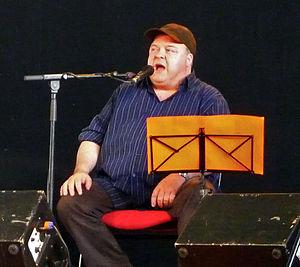
Laurent Jouin avec le groupe Toud'Sames au Printemps de Chateauneuf en avril 2009
Le kan ha diskan, que l'on peut traduire par « chant et contre-chant », « chant et re-chant » ou « chant et déchant », est, en Bretagne, une technique de chant à danser a cappella traditionnel et tuilé en breton, pratiquée à deux ou plus.
Laurent Jouin est un auteur-compositeur-interprète breton, l’un des grands chanteurs de kan ha diskan contemporain. Il a chanté avec des groupes de musique bretonne et en duo avec des chanteurs ou musiciens bretons. Il interprète également en soliste des gwerzioù ou participe à des comédies musicales. Il est surnommé « le Barde. »